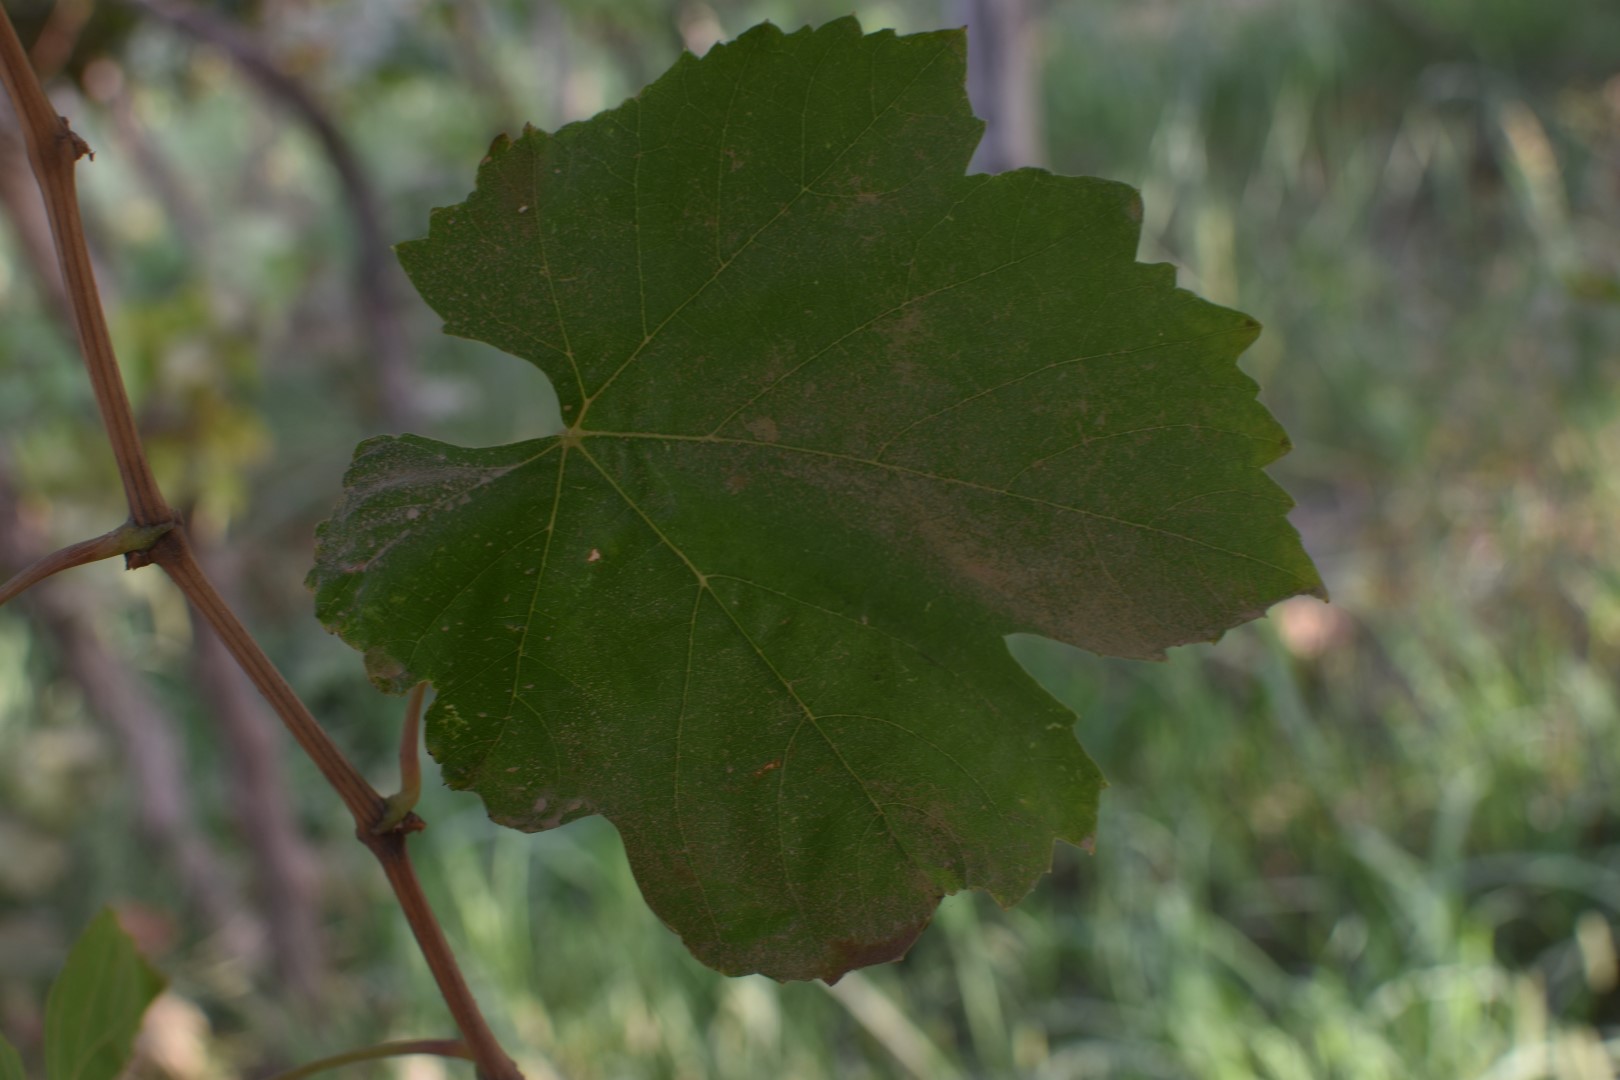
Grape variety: Thompson Seedless